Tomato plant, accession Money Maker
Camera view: vertical (180 deg); turntable rotation: 180 degrees
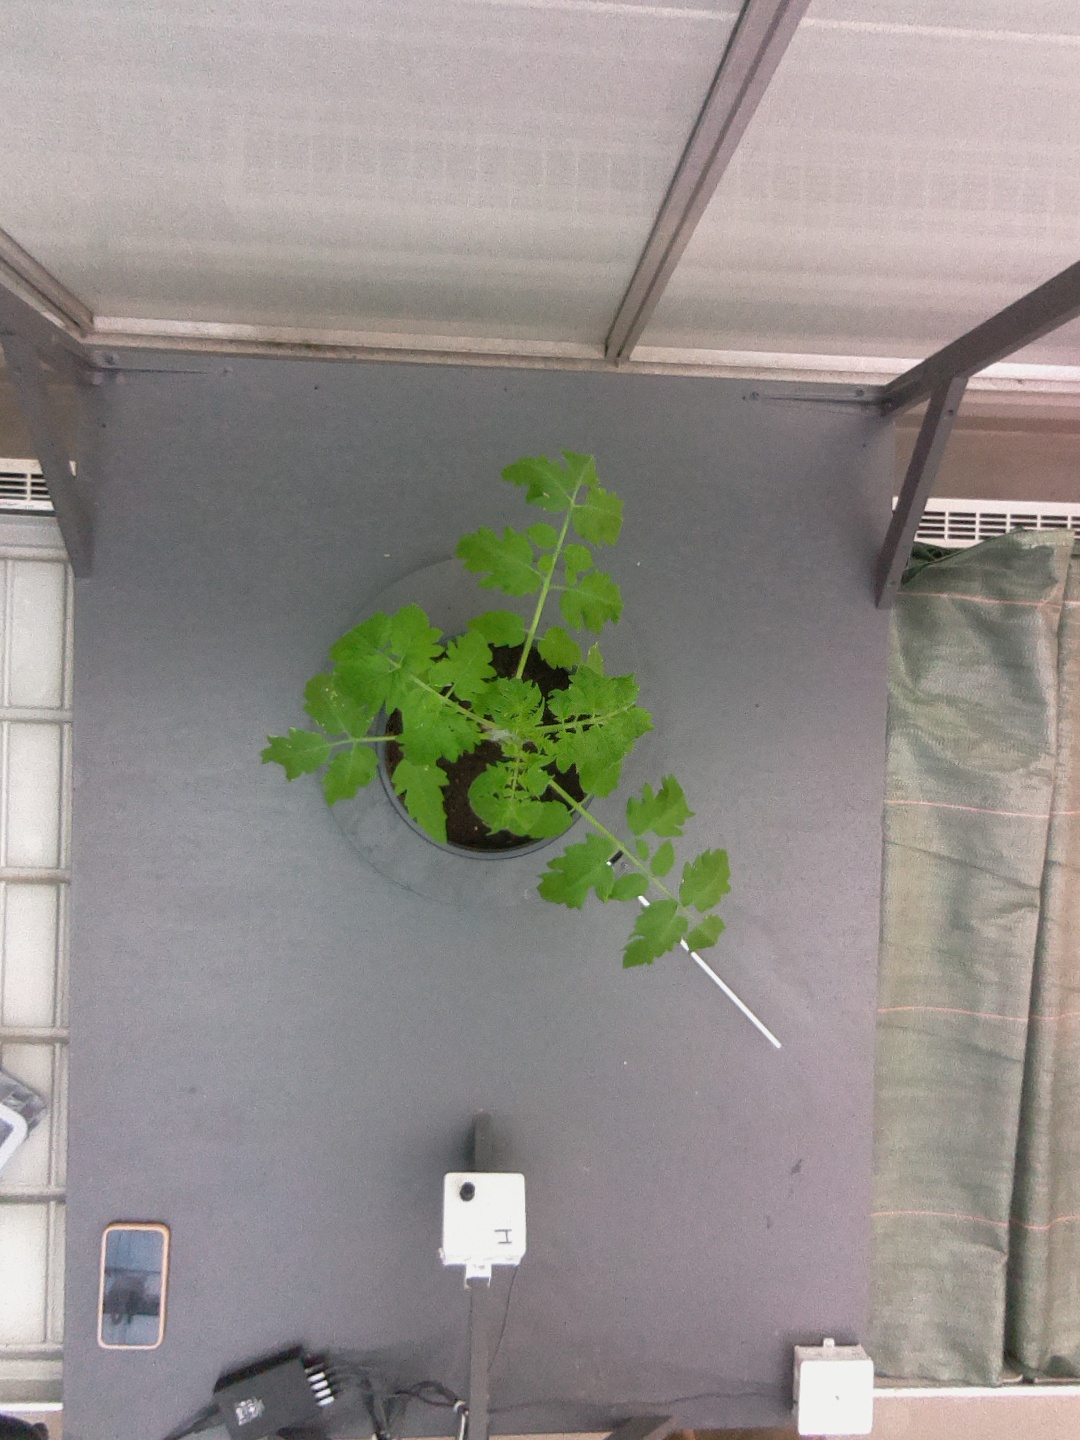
BBCH growth stage 13: 6 of true leaves visible